Andrej Dojkic

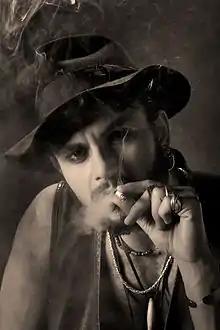
Andrej Dojkic

Andrej Dojkić (born 28 July 1980 in Osijek) is a Croatian actor. His first official screen part was in the 2005 TV series "Forbidden Love" followed by the 2007 TV series drama "Dobre namjere" ("Good Intentions"). He then went on to do a number of theater plays, movies and TV series. He received The Chancellors Award in 2007 for his interpretation of Orpheus in "Eurydice" during the Dubrovnik Summer Festival. His popularity further increased from his role as Andrija Golubić in "Čista ljubav" ("Pure Love").